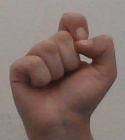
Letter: fa